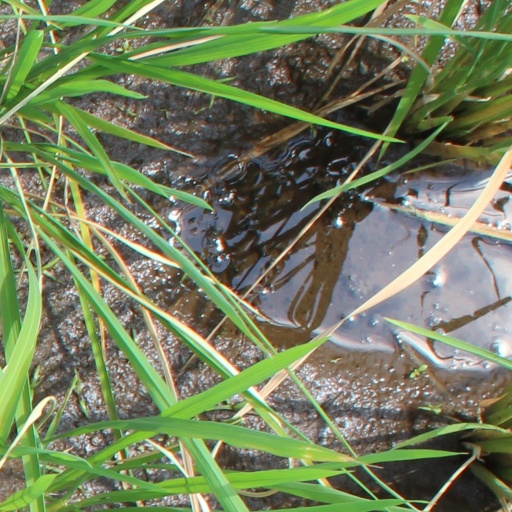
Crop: rice